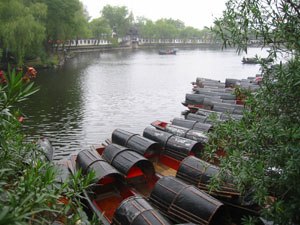
Shaoxing
Østsøen, Shaoxings naturperle og udflugtssted
Shaoxing er en by på præfekturniveau på Ningshaosletten i provinsen Zhejiang ved Kinas kyst til det Østkinesiske Hav. Det har et areal på 8.256 km², og en befolkning på 4.360.000 mennesker med en tæthed på 528 indb./km².